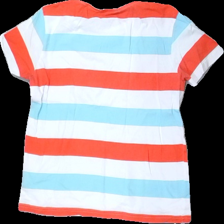
View: back
Type: T-shirt
Category: Ladies
Brand: Lindex
Colors: White, Blue, Red
Material: 100% cotton
Pattern: Striped
Cut: Regular, C-collar
Size: 146
Season: All
Damage: crooked seam
Damage location: bottom right
Price range: <50
Recommended usage: Recycle
Comment: Washed out, crooked seam